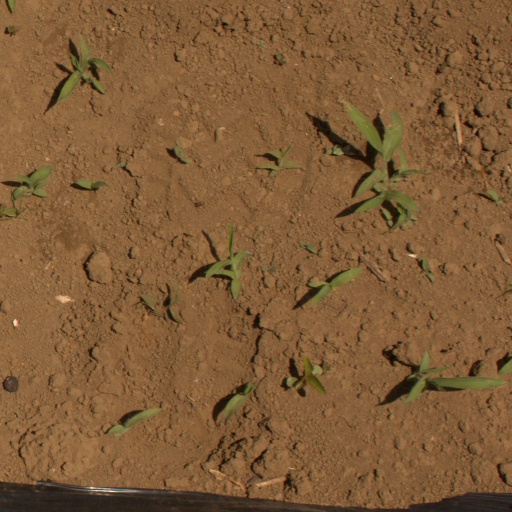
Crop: Jerusalem artichoke